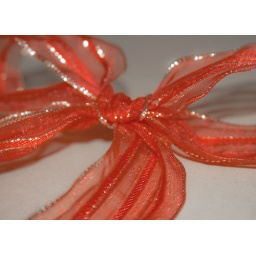
red bow on a gift wrapped in brown paper